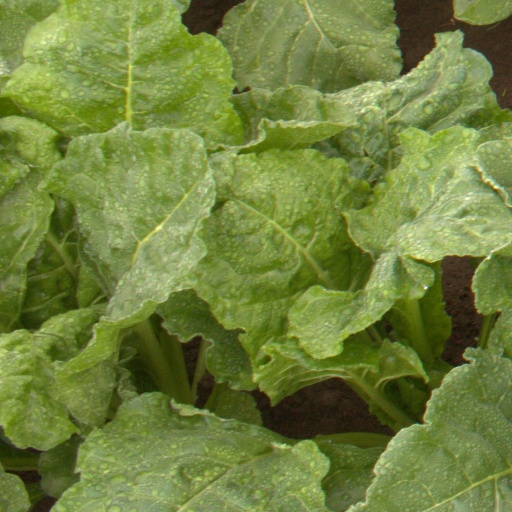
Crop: sugar beet